Russian conquest of Central Asia

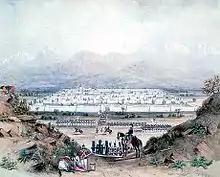
British army entering Kandahar in 1839

The period from 1837 to 1842 was especially active. In 1839, at the time of Perovsky's failed attack on Khiva, Abbot went to Khiva to negotiate the release of Russian slaves held there in order to remove a pretext for the invasion. He failed. Next year Richmond Shakespear went after him, was successful, and led 416 Russian slaves to the Caspian. In 1837 Jan Prosper Witkiewicz reached Kabul. In 1838 Persia besieged Herat, with British and Russian agents supporting the two sides. Britain ended the siege by occupying a Persian island. In 1838 Charles Stoddart went to Bokhara and was arrested. In 1841 Arthur Conolly went to secure his release and both were executed in 1842. During the First Anglo-Afghan War (1839–42) Britain invaded Afghanistan, was driven out, re-invaded and withdrew.